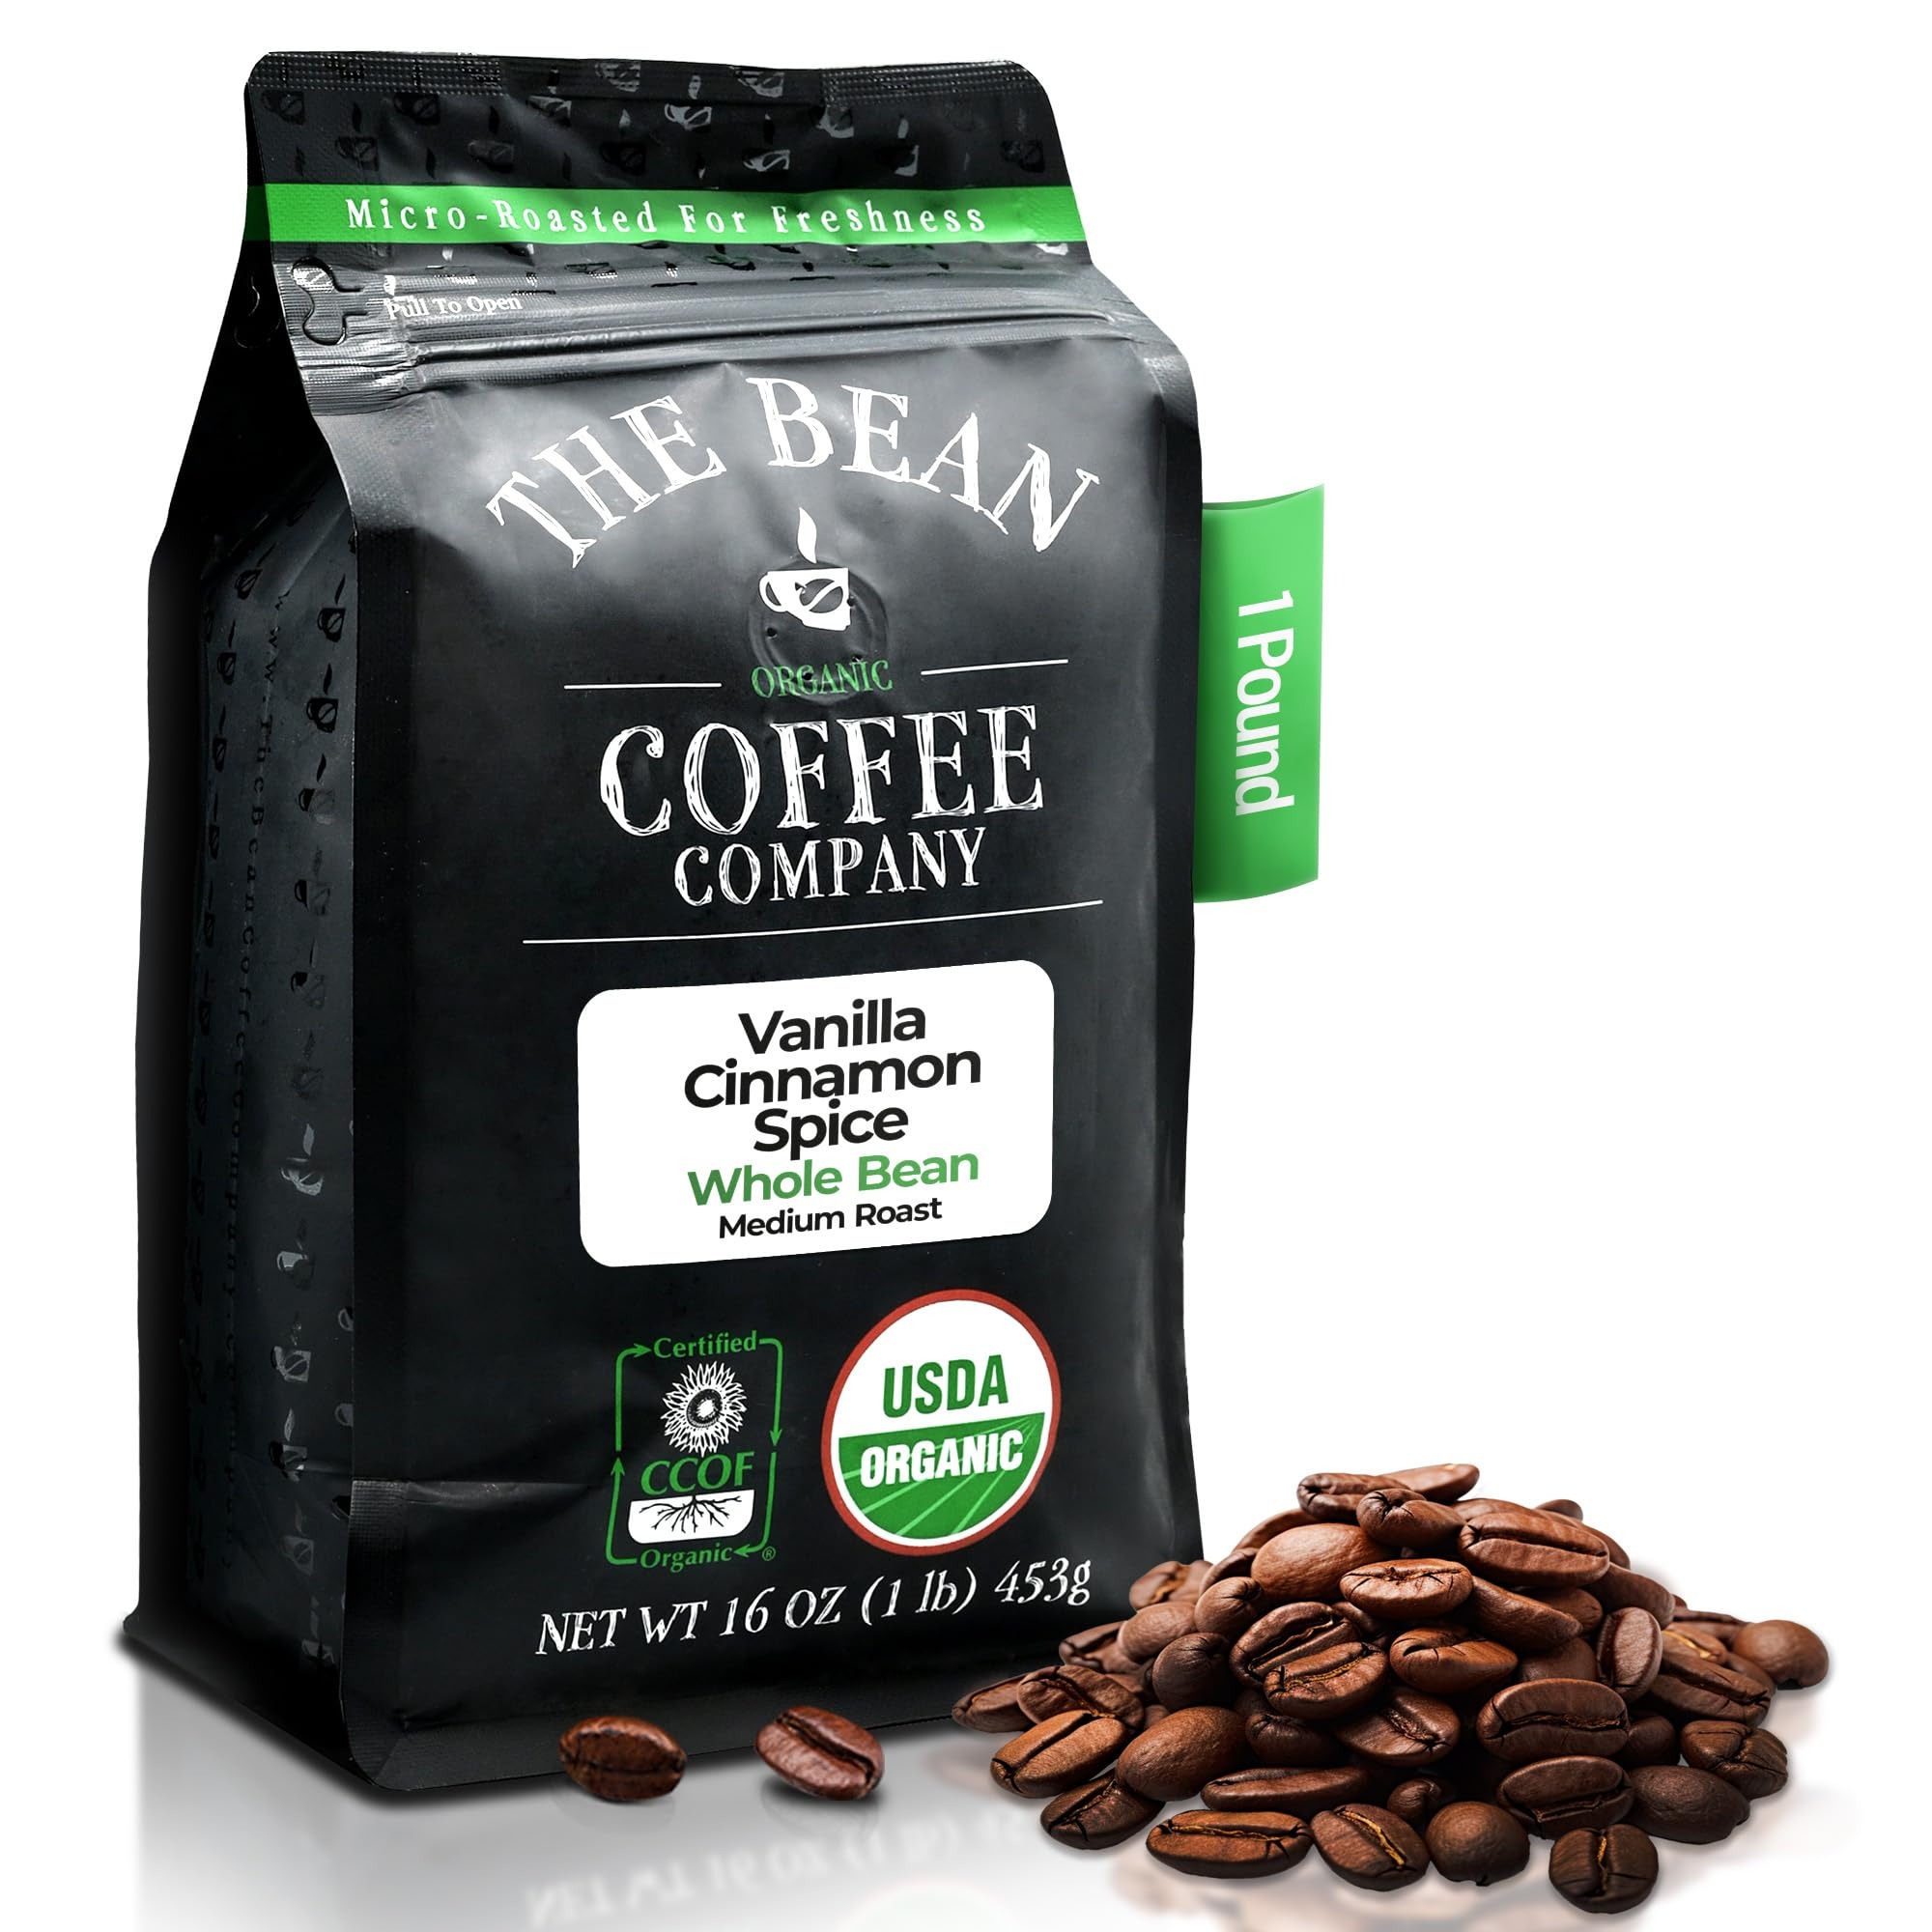
Item Name: The Bean Organic Coffee Company Holiday Bean (Vanilla Cinnamon Spice), Medium Roast, Whole Bean Coffee, 16-Ounce Bag
Bullet Point 1: Great for the holidays or any time you want the aroma of freshly baked holiday cookies. Holiday Bean ~ Vanilla Cinnamon Spice organic whole bean medium roast has a sweet, cinnamon spice delicious treat.
Bullet Point 2: SMALL BATCH ROASTED IN THE USA: Like all coffees from The Bean Organic Coffee Company, this 100% Arabica coffee is hand roasted in small batches in the USA and packaged at the peak of its cycle to preserve its natural flavors and fresh-roasted quality
Bullet Point 3: CERTIFIED ORGANIC: The Bean Organic Coffee Company uses 100 percent organic coffee beans, certified by the USDA and CCOF (California Certified Organic Farmers). The Bean Coffee Company uses certified organic flavoring as well
Bullet Point 4: SUSTAINABLE FARMING: Our products are produced using farming practices that maintain and improve soil and water quality, minimize the use of synthetic materials, conserve biodiversity, and avoid genetic engineering
Bullet Point 5: SUPPORT SMALL BUSINESS: We are a family-owned business that began our journey back in 2007 at our local farmer’s market down in Southern California. Since then we have grown our business to bring organic coffee direct to our customers all across the United States!
Product Description: Great for the holidays or any time you want the aroma of freshly baked holiday cookies. Holiday Bean (Vanilla Cinnamon Spice) organic ground medium roast has a sweet, cinnamon spice delicious treat. Like all coffees from the bean coffee company, this 100% Arabica coffee was hand roasted in small batches and packaged at the peak of its cycle to preserve its natural flavors and fresh-roasted quality. The Bean Coffee Company has a combined more than 25 years of Roasting experience with an innovative commitment to great taste, quality and health. It's all about the bean.
Value: 16.0
Unit: Ounce

Price: 21.27